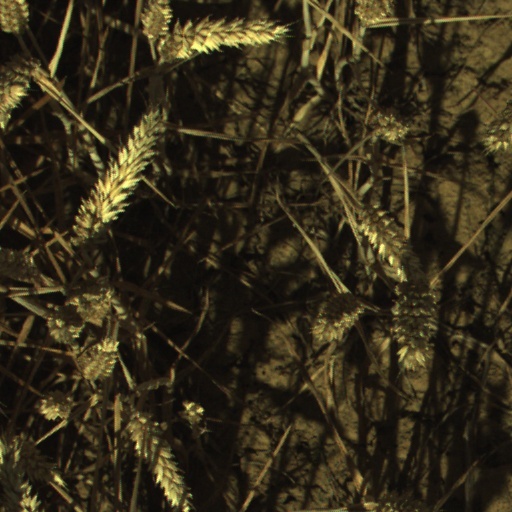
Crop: wheat